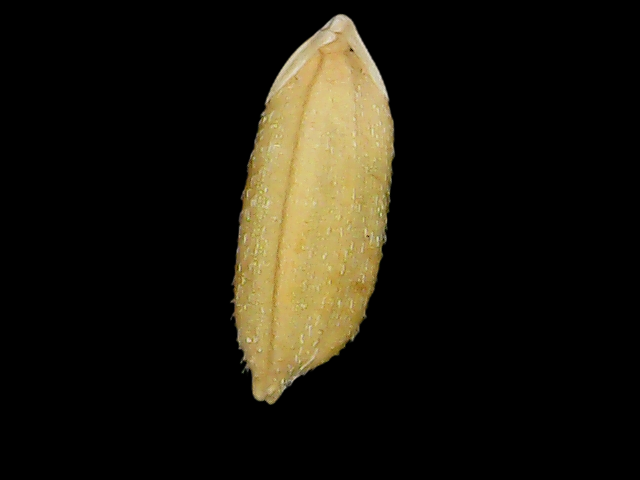
Rice variety: Bd51